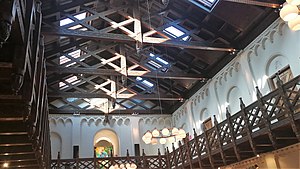
Bygningskulturens Hus
Balkon og loftskonstruktion
Bygningskulturens Hus
Bygningskulturens Hus, beliggende Borgergade 111 i København, fungerer som et mødested for folk med interesse for bygningskultur og kulturarv, og de unikke rammer udnyttes ofte til konferencer, foredrag mm. Bygningen er den tidligere pigeskole for børn af de ansatte i Søetaten. Den er et fredet hus, der stod færdigt i 1859, og som blev tegnet af arkitekt Bernhard Seidelin. Efter at have været skole i kun ti år blev bygningen Søofficersskole og også kendt som Gernersgades Kaserne.